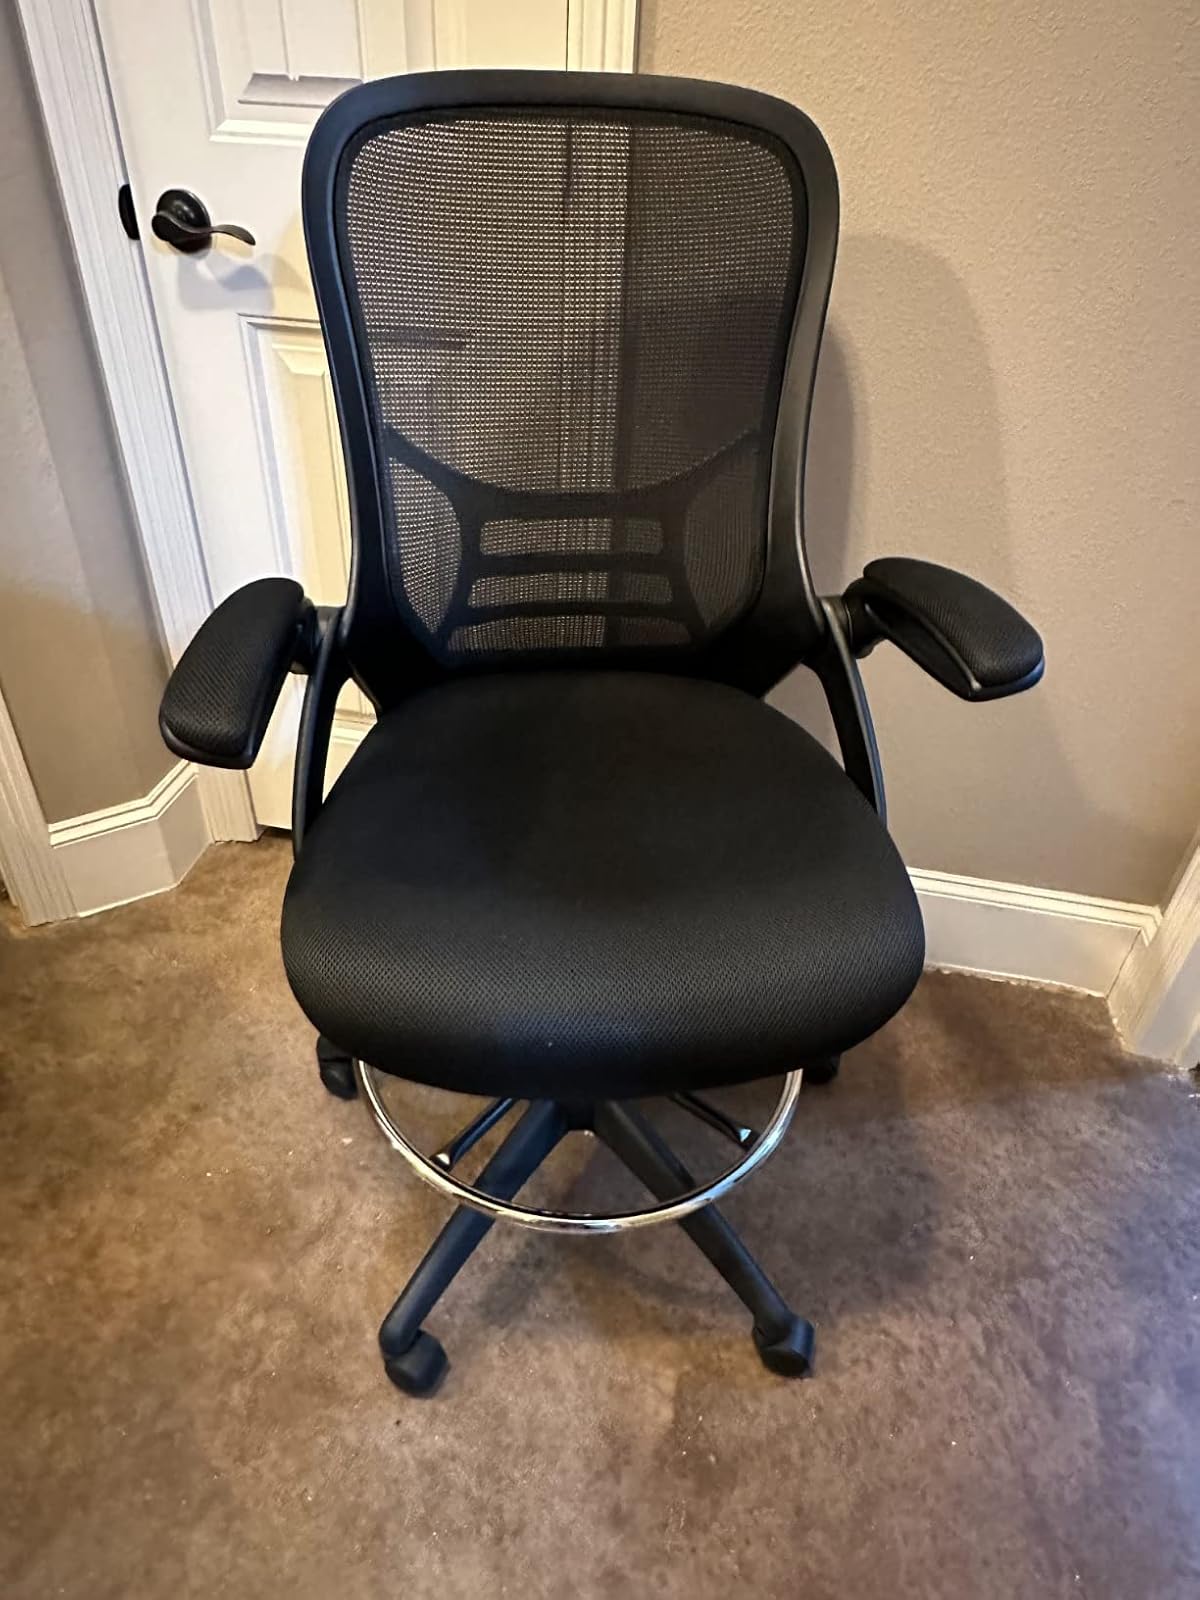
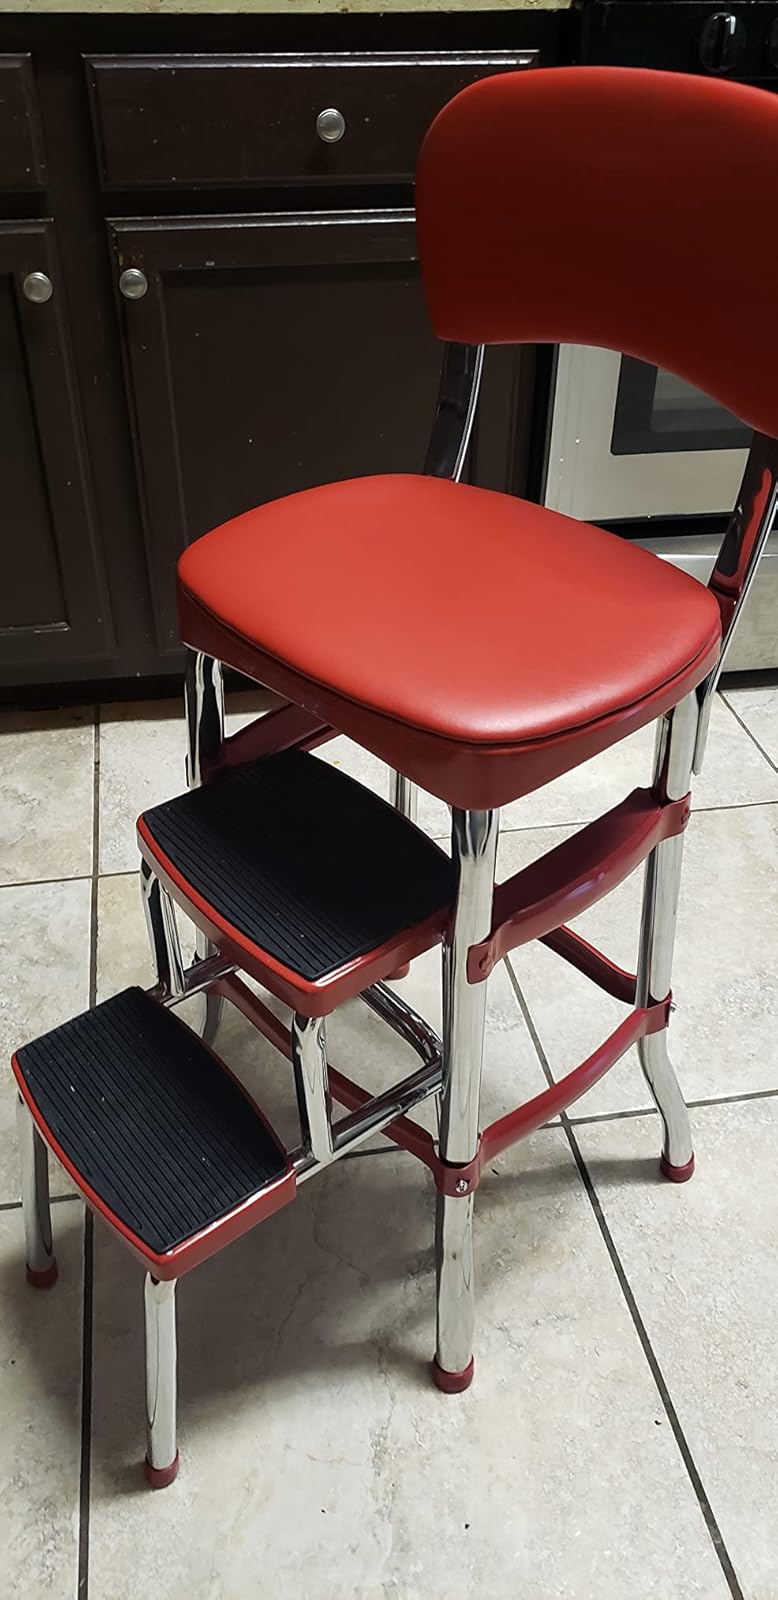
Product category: items_chair
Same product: no